Leonor Orosa-Goquingco

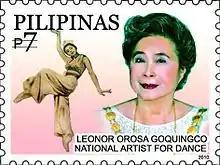

Leonor Luna Orosa-Goquingco (July 24, 1917 – July 15, 2005) was a Filipino national artist in creative dance, who was also known for breaking tradition within dance. She played the piano, drew art, designed scenery and costumes, sculpted, acted, directed, danced and choreographed. Her pen name was Cristina Luna and she was known as "Trailblazer, Mother of Philippine Theater Dance" and "Dean of Filipino Performing Arts Critics". She died on July 15, 2005, of cardiac arrest following a cerebro-vascular accident at the age of 87.